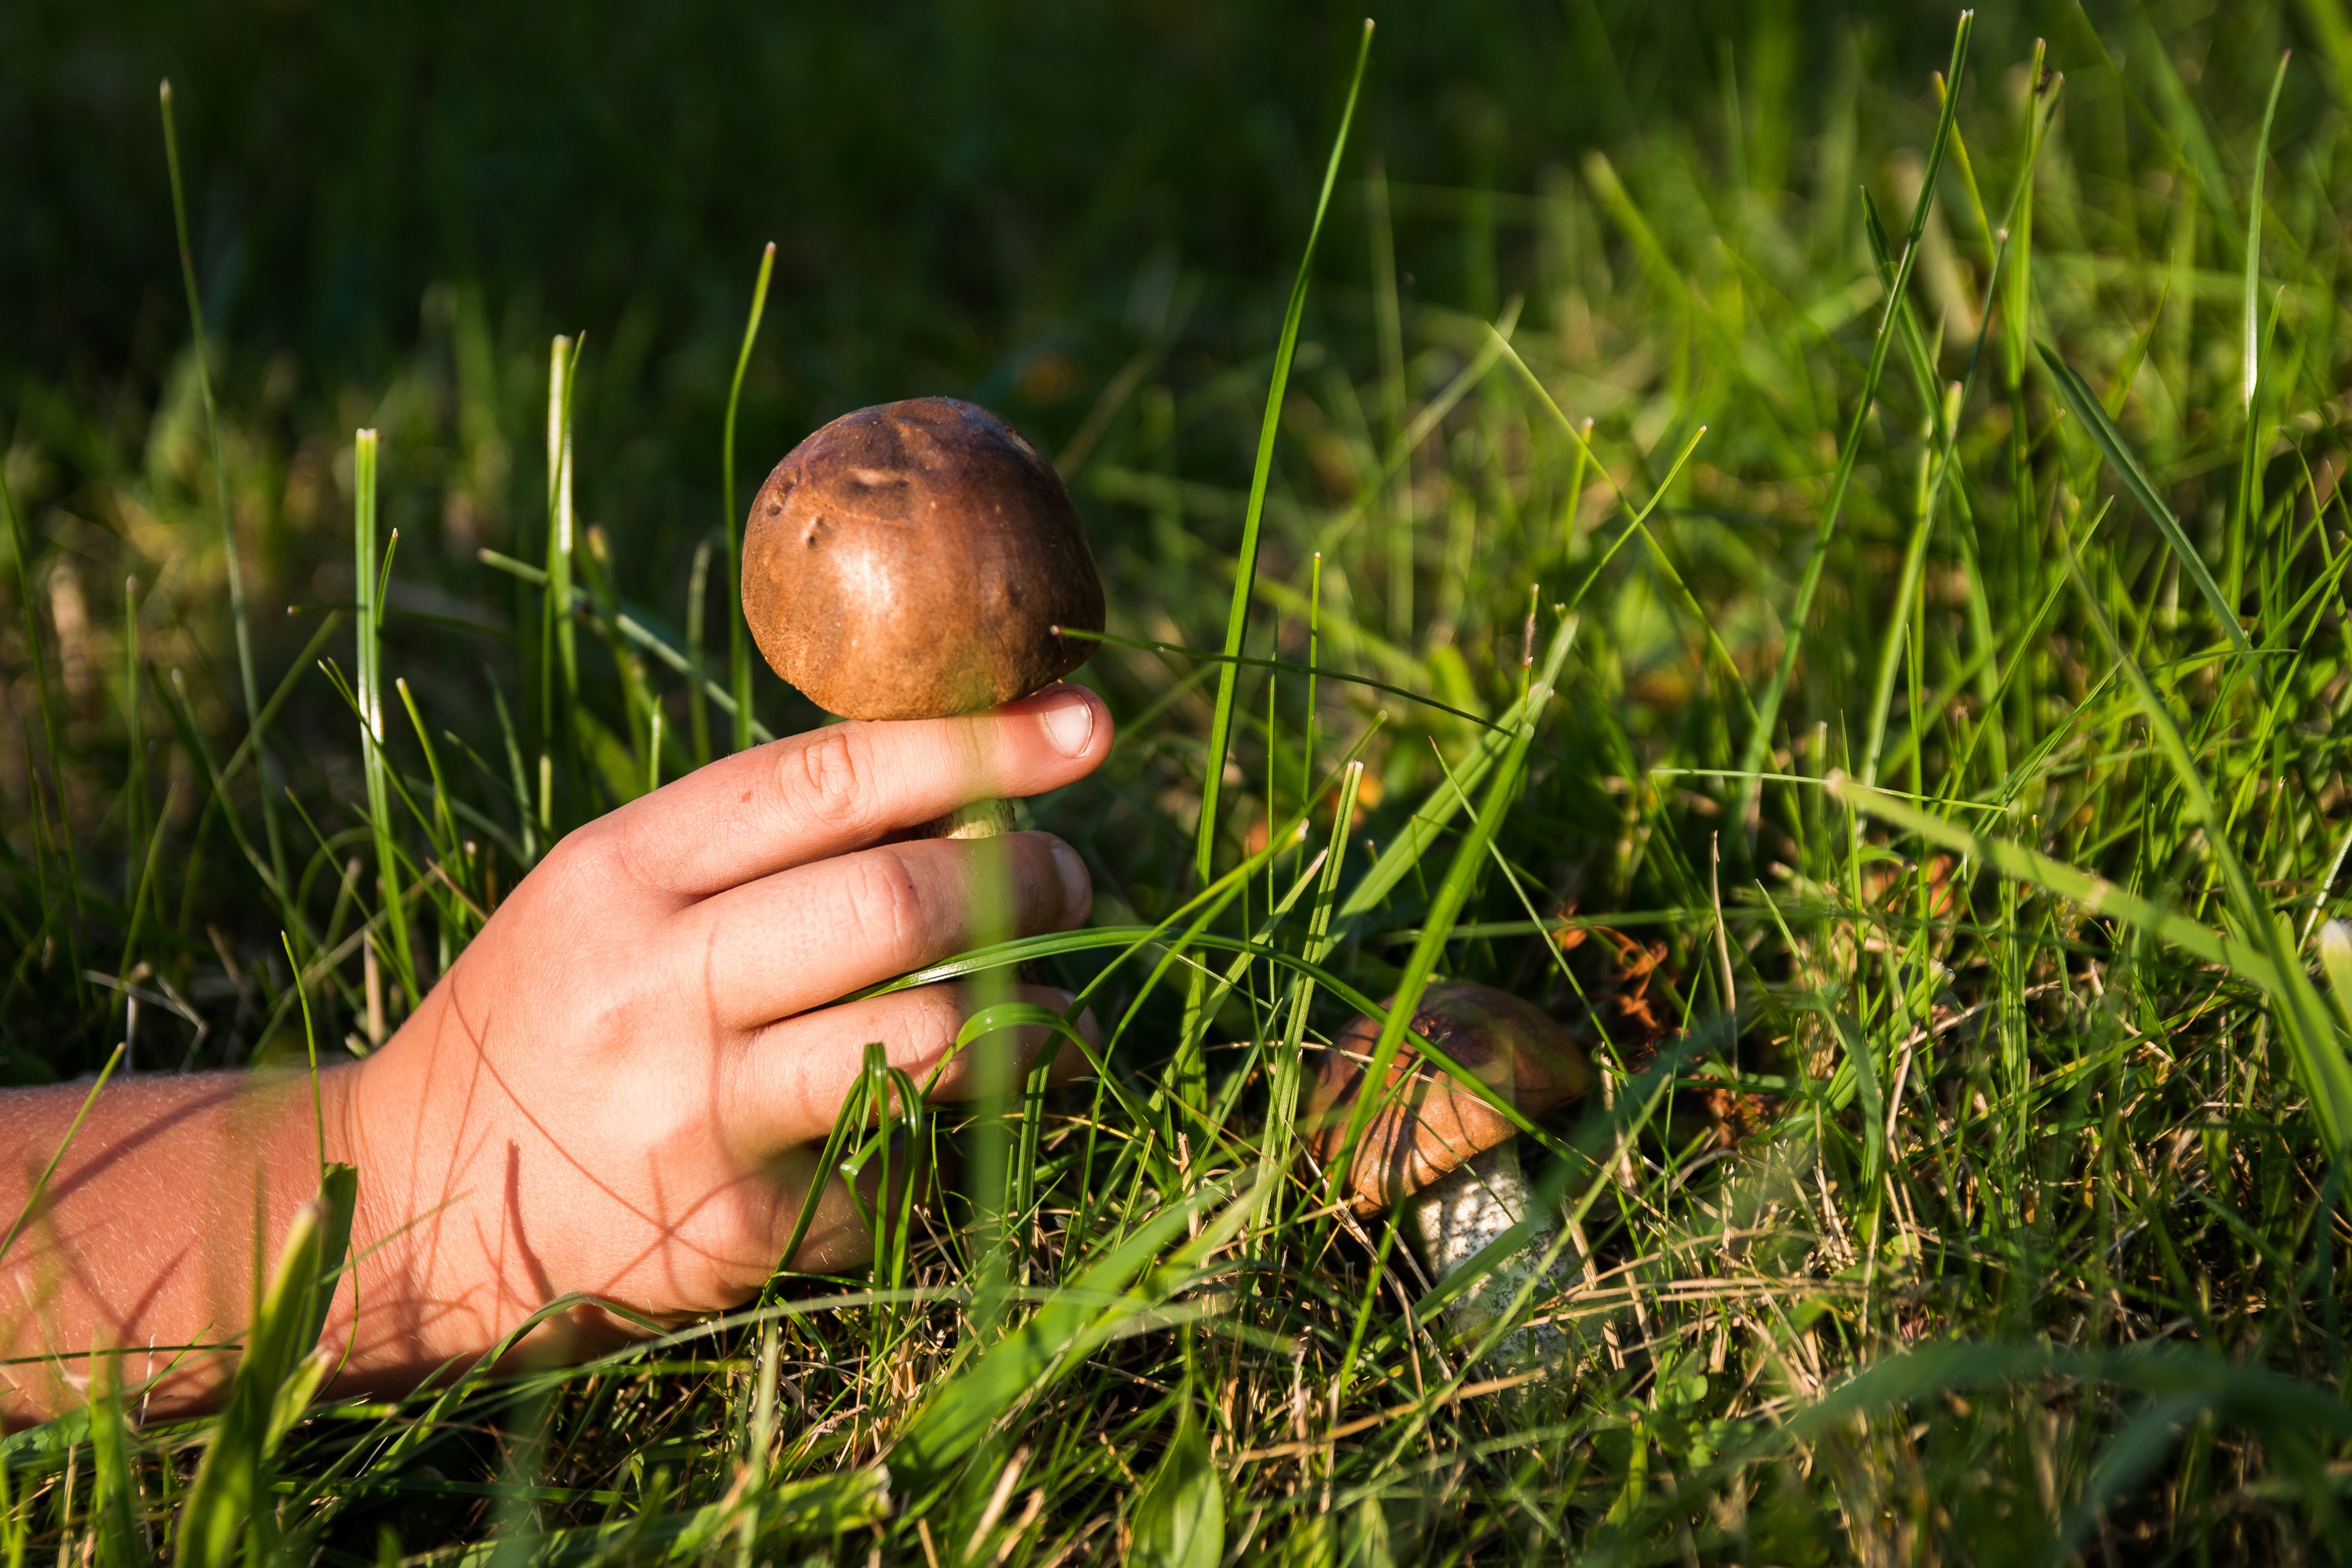
hand, tree, nature, forest, grass, plant, lawn, photography, meadow, sunlight, leaf, flower, green, produce, autumn, soil, flora, close up, mushrooms, woodland, collect, macro photography, the collection of, poisoning, grass family